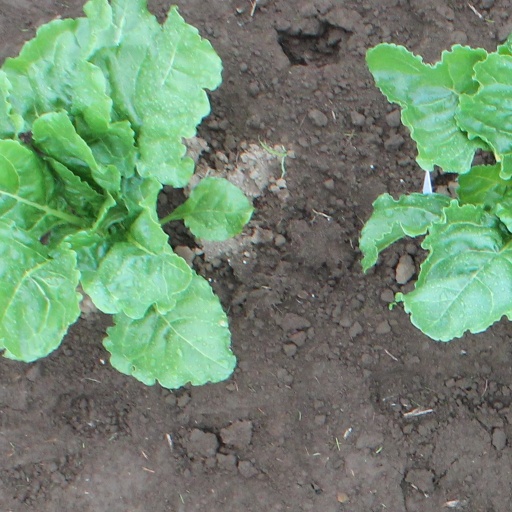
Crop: sugar beet